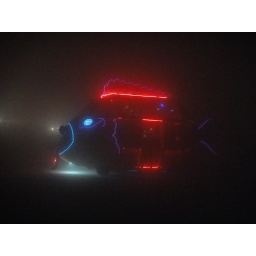
A neat fish art car in a whiteout